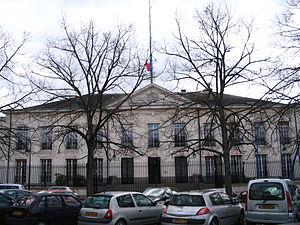
La Préfecture de l'Indre, à Châteauroux, Indre, France.
L'Indre est un département français de la région Centre-Val de Loire qui tire son nom de l'Indre, une rivière qui le traverse. L'Insee et la Poste lui attribuent le numéro de code 36.
Cet article recense les hôtels de préfecture des subdivisions territoriales françaises, c'est-à-dire les édifices hébergeant les services des préfectures en France.
Châteauroux est une commune française, préfecture du département de l'Indre en région Centre-Val de Loire.